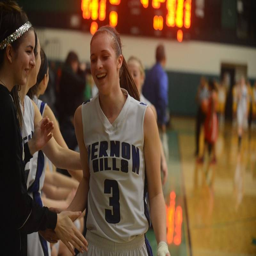
images from the girls basketball game .